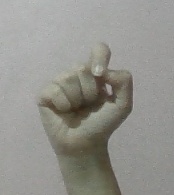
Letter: fa